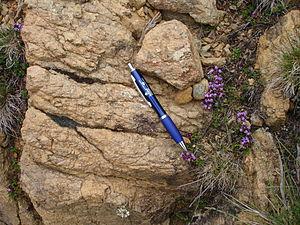
Lherzolite à l'étang de Lers (Ariège, France)
La lherzolite est une roche de la famille des péridotites. Elle compose une grande partie du manteau terrestre supérieur.